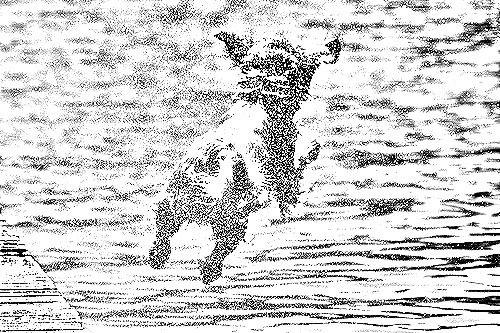
Portrait style: Sketch Portrait